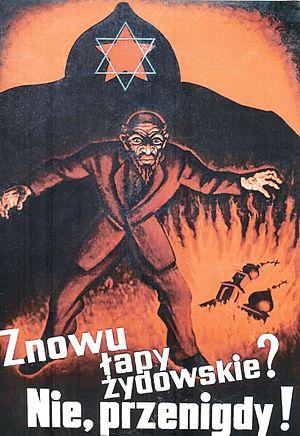
Żydokomuna, yid-Commie, est une accusation antisémite ou antijudaïque utilisée depuis l'établissement d'un État-nation indépendant et moderne en Pologne à partir de 1918. Elle consiste d'une part à accuser les juifs d'avoir généré le communisme en Pologne et d'autre part à identifier ce judéo-communisme comme la partie d'un complot juif plus vaste visant la prise du pouvoir.